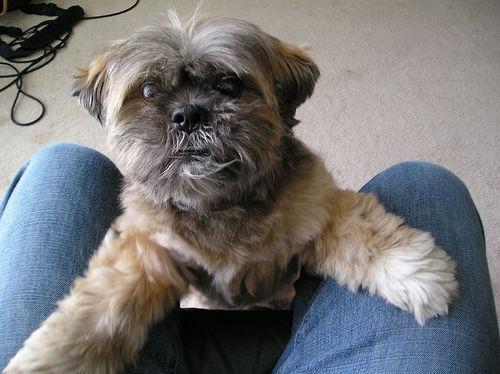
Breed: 215-n000038-Lhasa